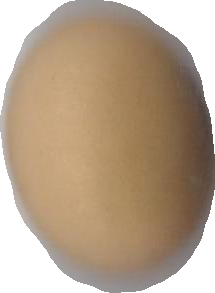
Variety: Anjasmoro